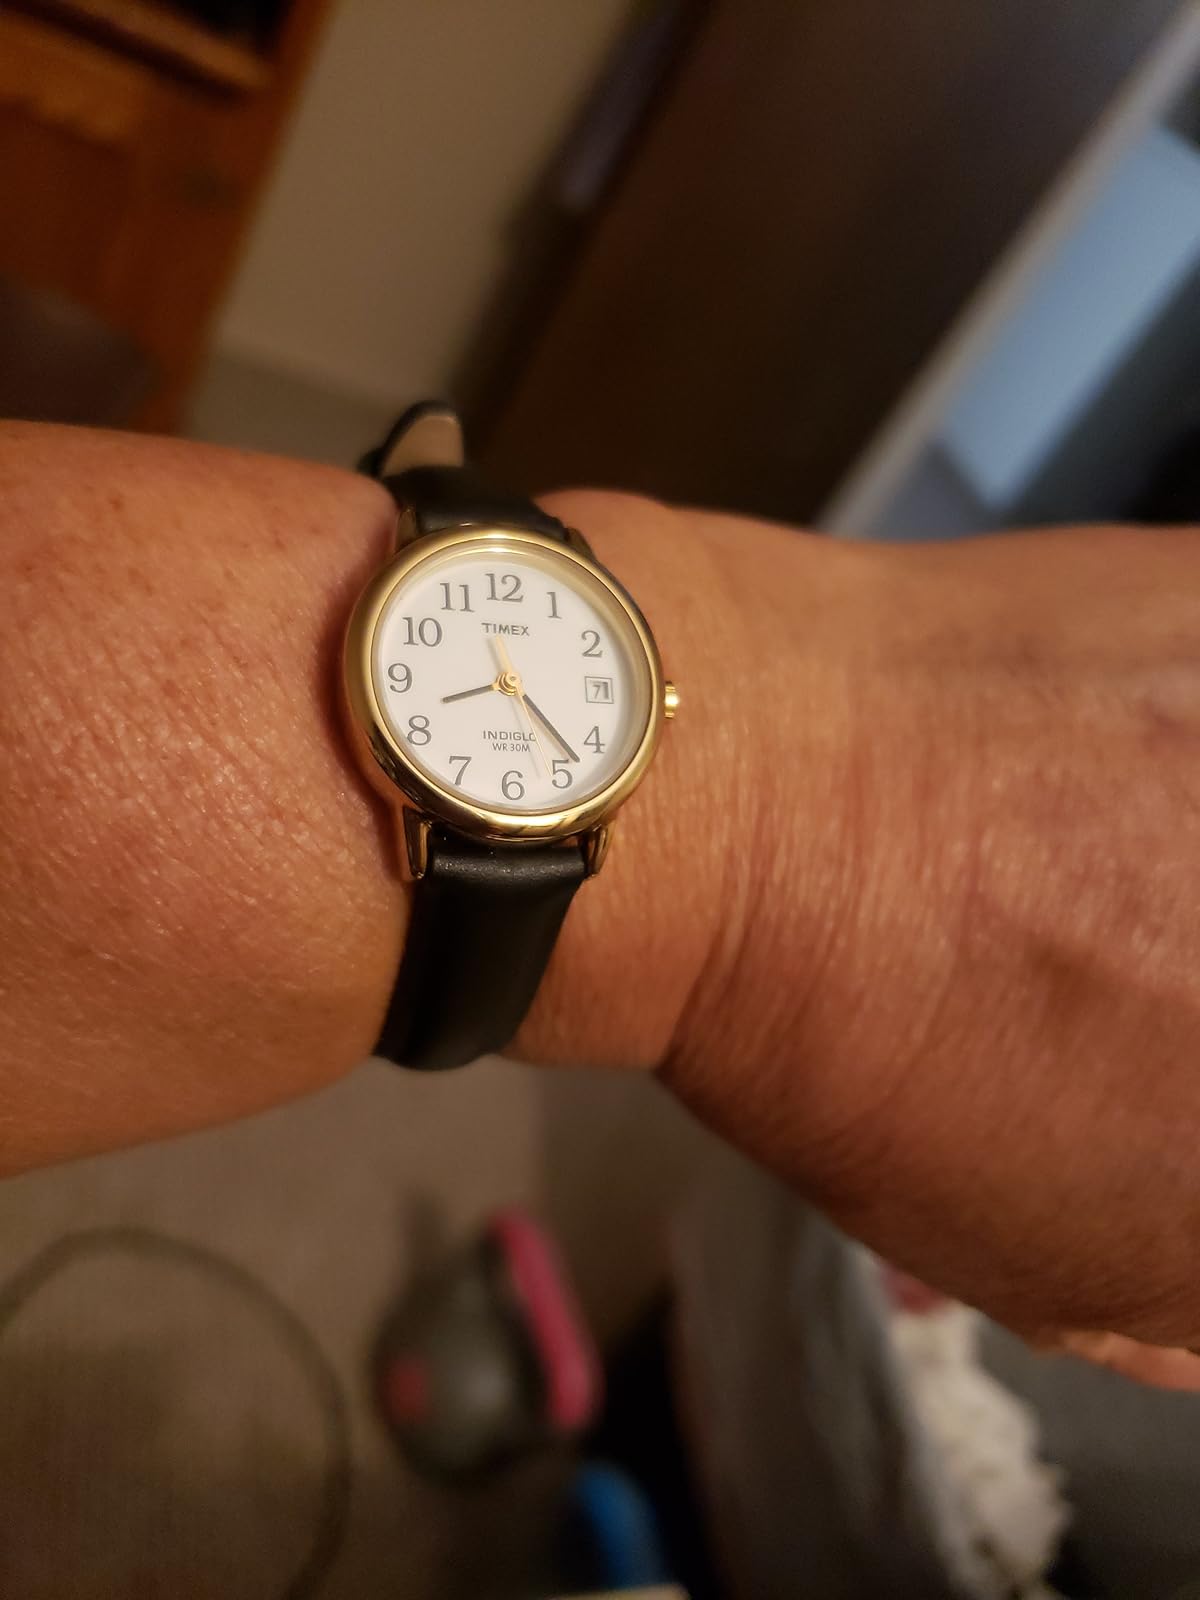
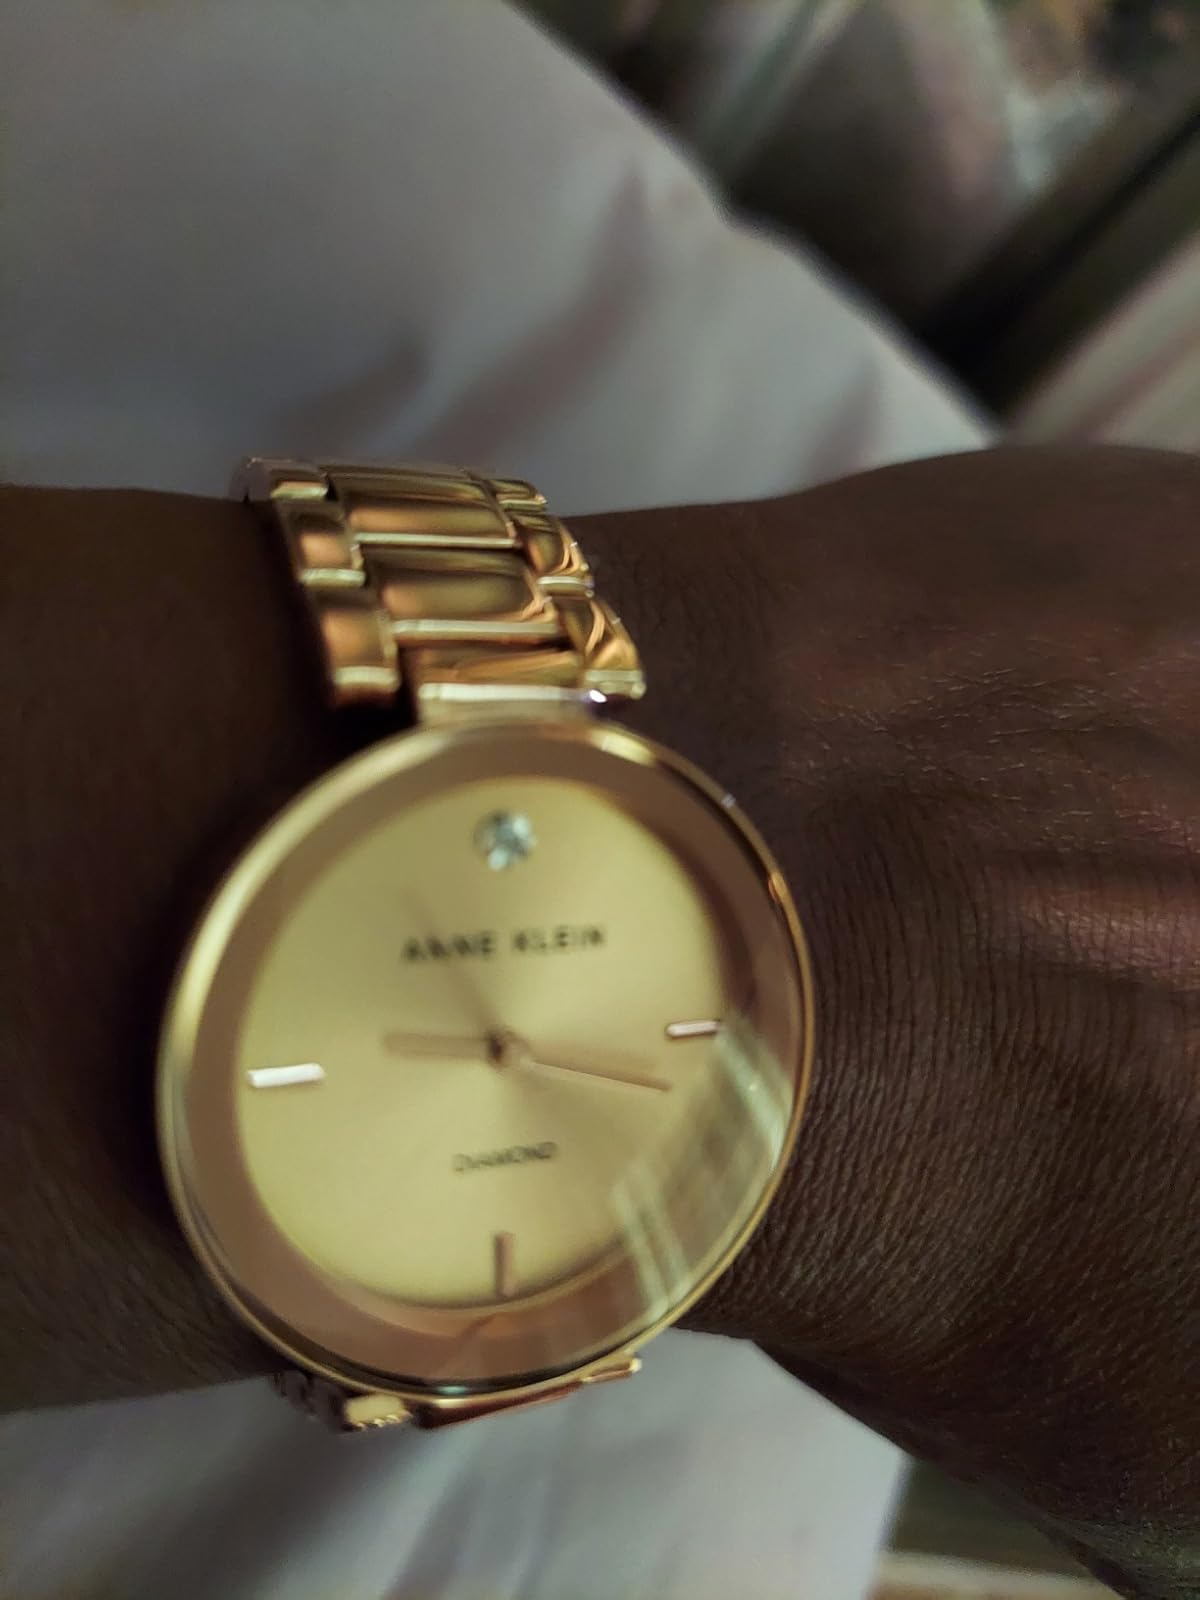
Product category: accessories_watch
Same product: no